Kvass

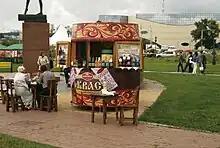
A kvass street vendor in Belgorod, Russia, 2013

The exact origins of kvass are unclear, and whether it was invented by Slavic people or any other Eastern European ethnicity is unknown, although some Polish sources claim that kvass was invented by Slavs. Kvass has existed in the northeastern part of Europe, where grain production is thought to have been insufficient for beer to become a daily drink. It has been known among the Early Slavs since the 10th century. Possibly invented in the Kievan Rus' and known there since at least the 10th century, kvass has become one of the symbols of East Slavic cuisine. The first written mention of kvass is found in the "Primary Chronicle", describing the celebration of Vladimir the Great's baptism in 988, when kvass along with mead and food was given out to the citizens of Kiev. Kvass-making remained a daily household activity well into the 19th century.